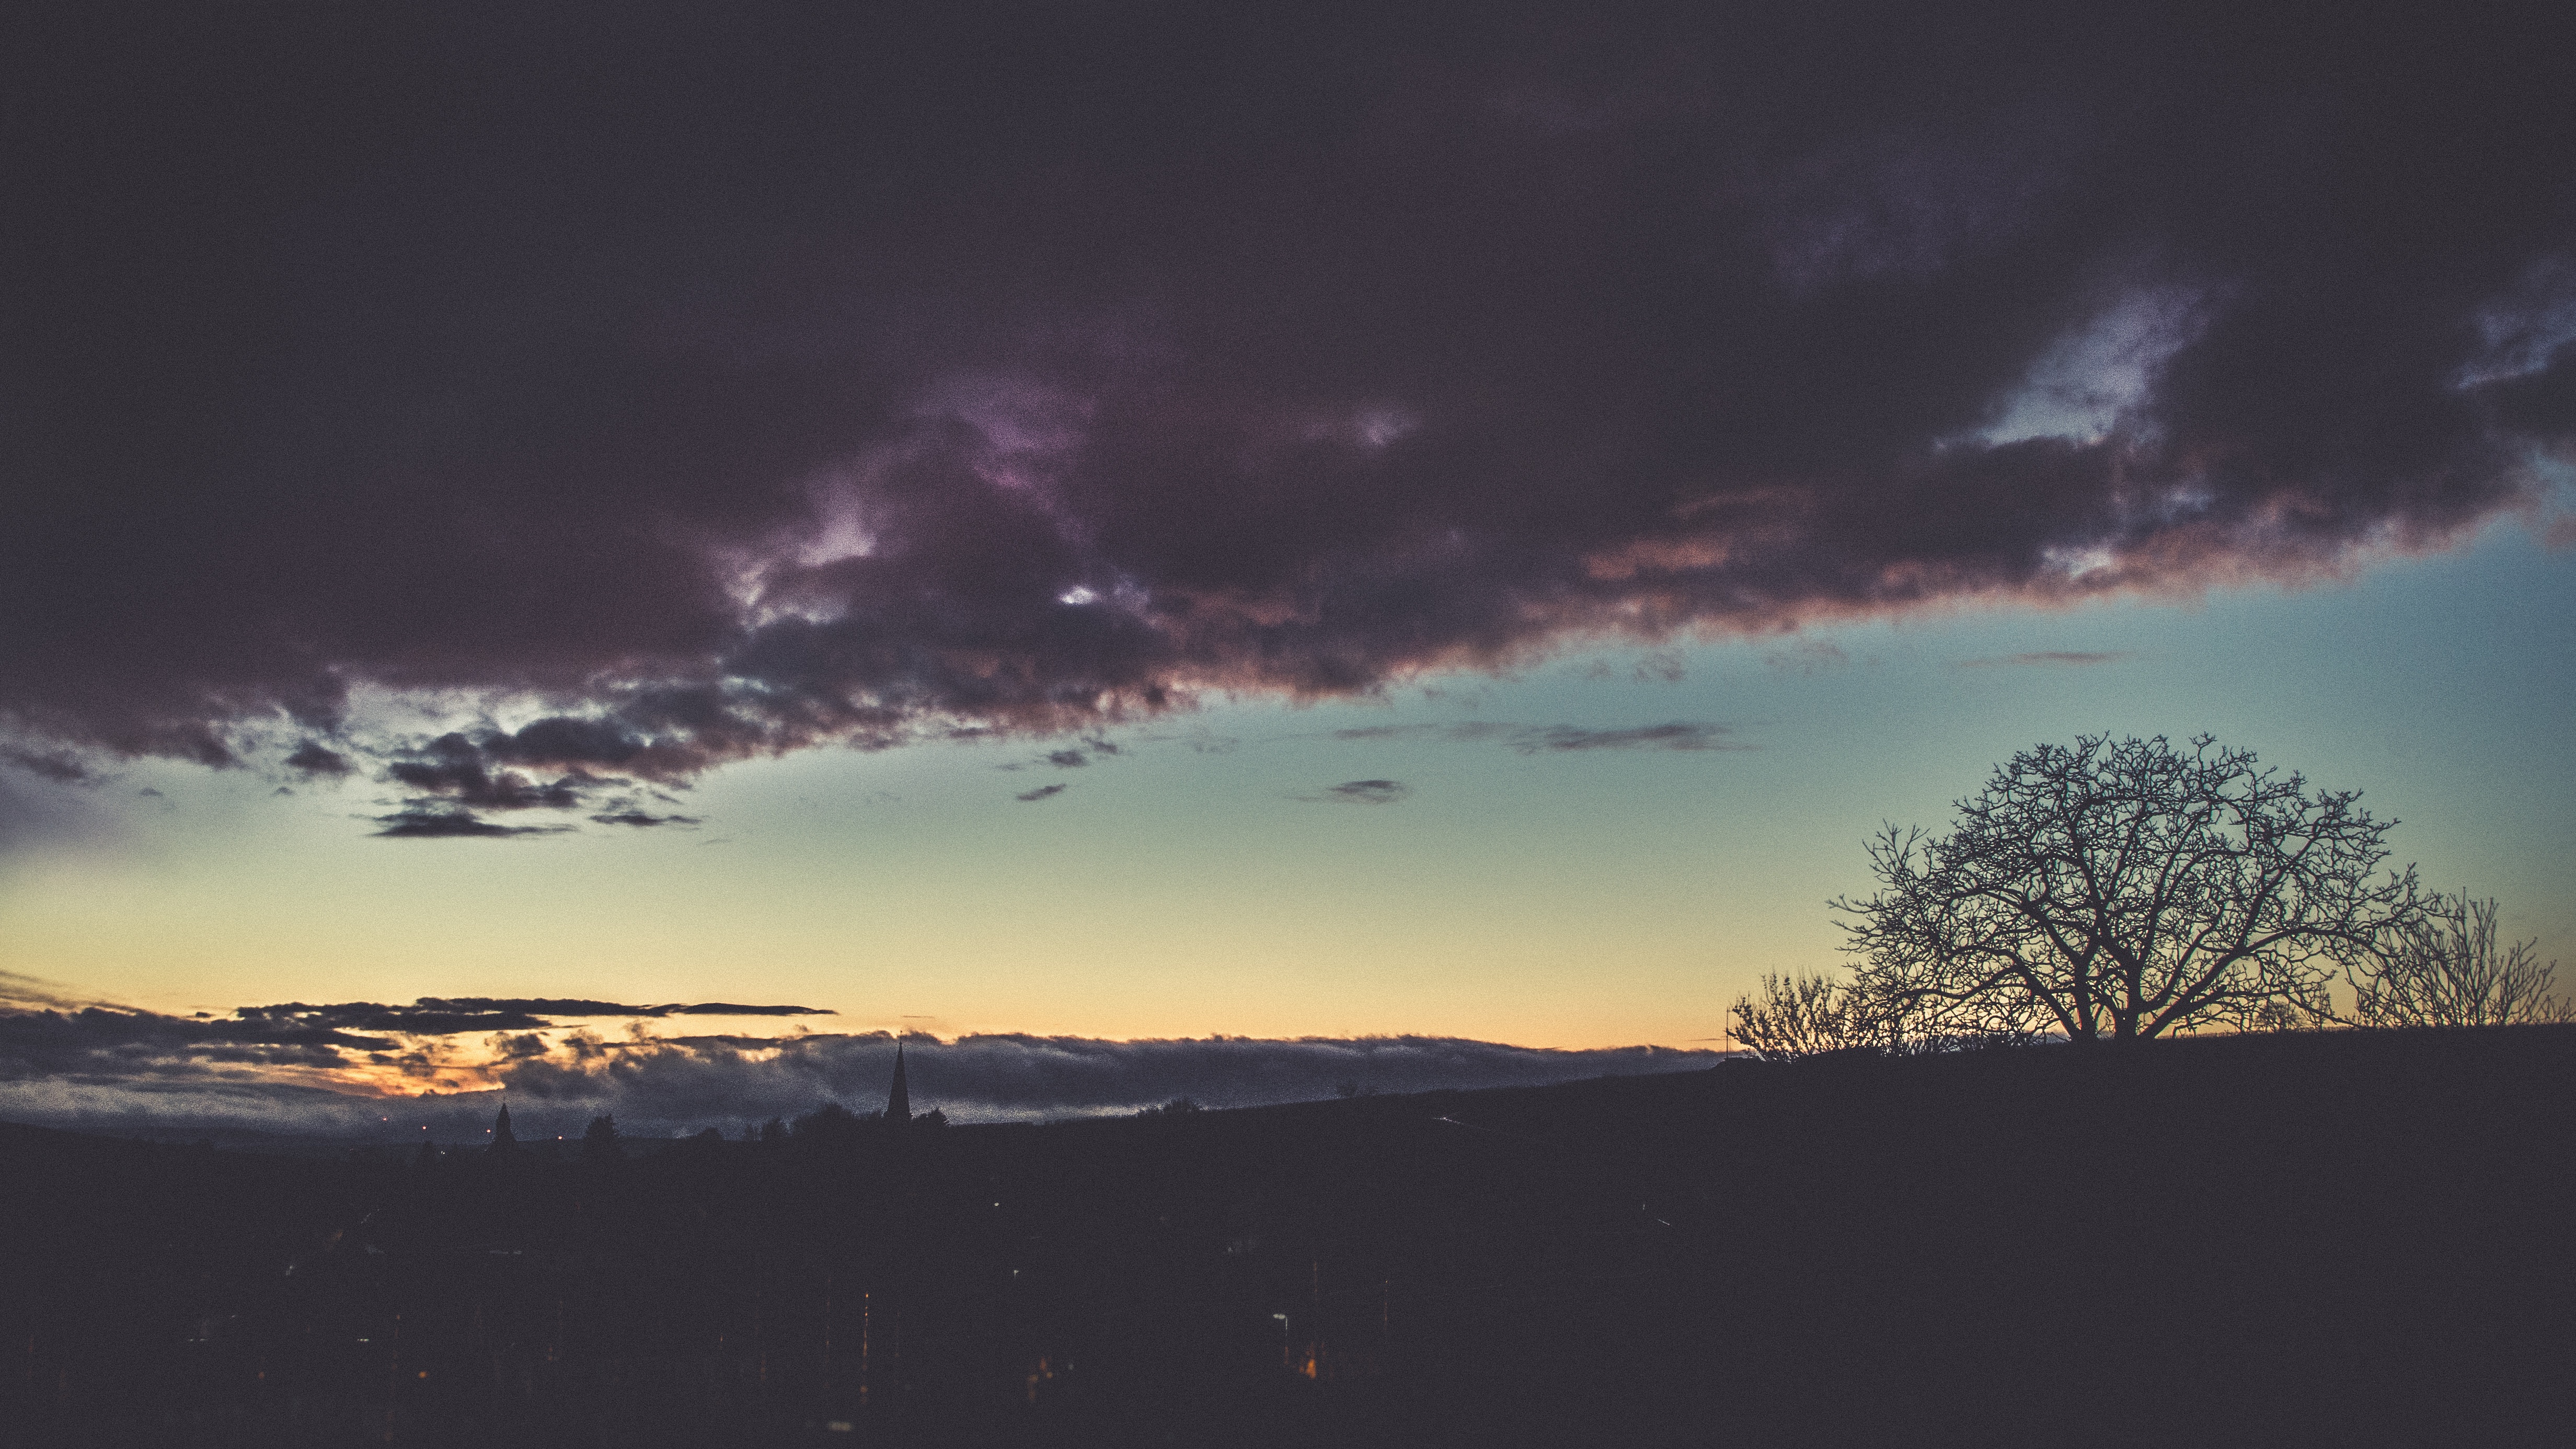
snow, cloud, sky, sunrise, sunset, morning, dawn, atmosphere, dusk, evening, weather, afterglow, meteorological phenomenon, atmospheric phenomenon